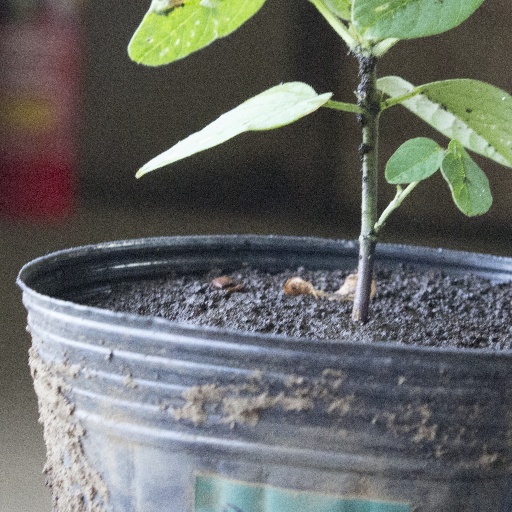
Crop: soybean